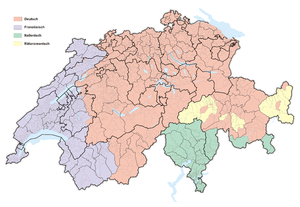
Schweiz / Demografi / Sprog
Sprogområderne i Schweiz (2013)
Schweiz er en indlandsstat i Centraleuropa. Landet grænser mod nord til Tyskland, mod øst til Liechtenstein og Østrig, mod syd til Italien og mod vest til Frankrig. Landets navn er formelt Schweizerische Eidgenossenschaft. For at undgå identificering med et af landets fire sprog bruges desuden også det latinske navn Confoederatio Helvetica. Med et landareal på 39.997 km² er landet mindre end Danmark. Arealet af vand er på 1.288 km².